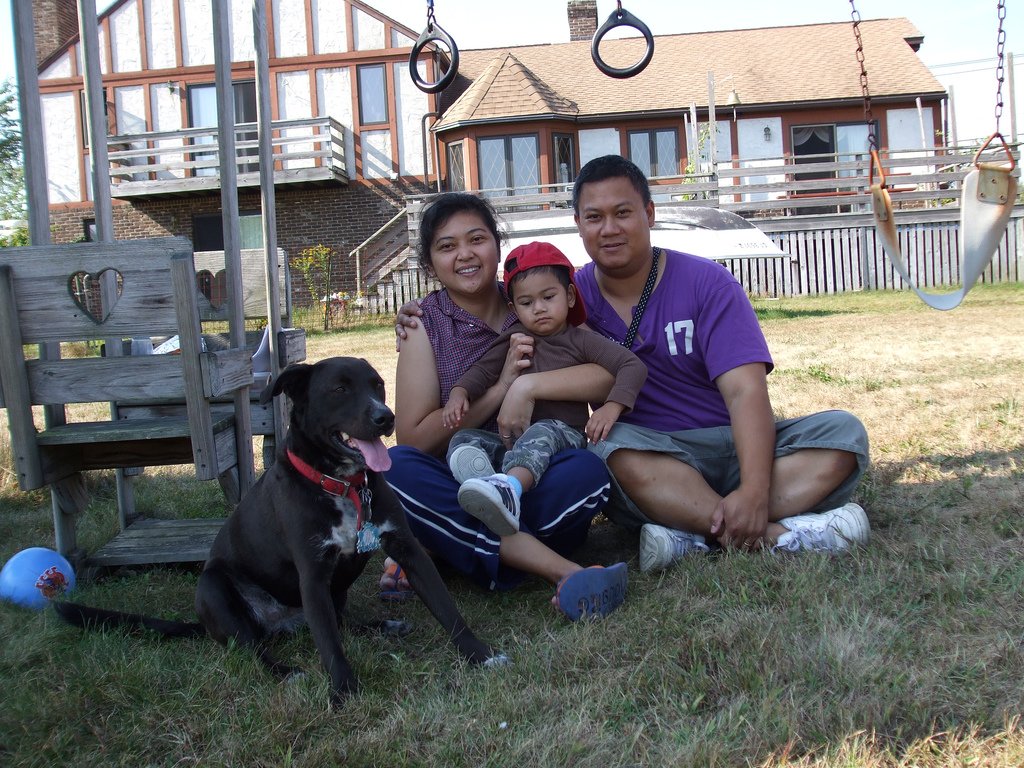
Label: not_food